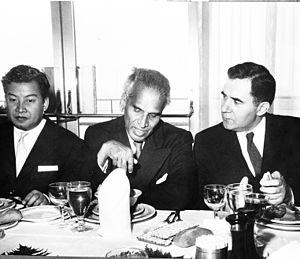
Norodom Sihanouk, né le 31 octobre 1922 à Phnom Penh et mort le 15 octobre 2012 à Pékin, est un homme d'État cambodgien, figure dominante de la vie politique de son pays dans la seconde moitié du XXᵉ siècle. Il a été tour à tour et parfois simultanément roi, Premier ministre, « chef d'État » du royaume, animateur de plusieurs gouvernements en exil, puis à nouveau roi.